American white ibis

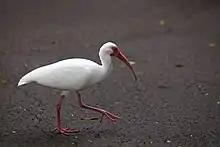
Adult American white ibis on pavement outside of Orlando, Florida

The American white ibis is most common in Florida, where over 30,000 have been counted in a single breeding colony. It also occurs throughout the Caribbean, on both coasts of Mexico (from Baja California southwards) and Central America, and as far south as Colombia and Venezuela. The non-breeding range extends further inland, reaching north to Virginia, and west to eastern Texas.